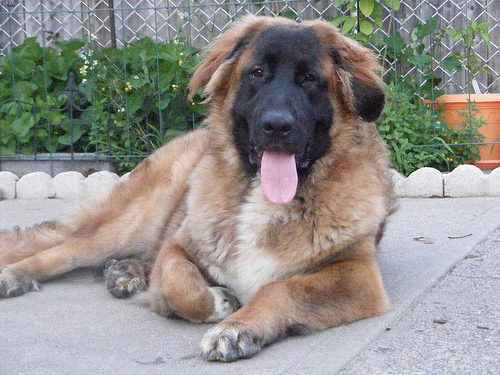
Animal: dog
Breed: leonberger